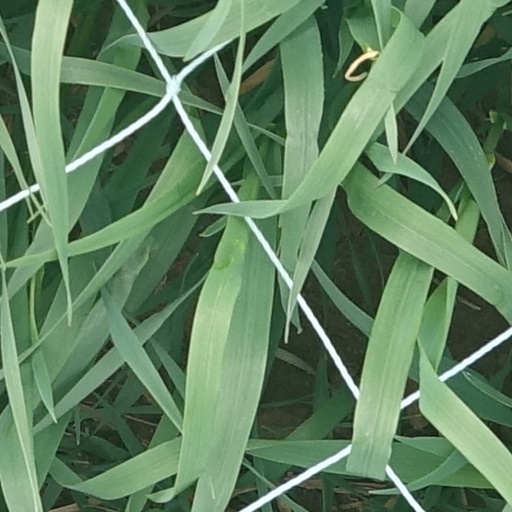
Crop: wheat